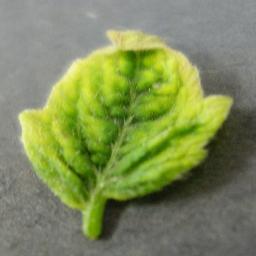
Label: Tomato___Tomato_Yellow_Leaf_Curl_Virus